Macrina Bakery

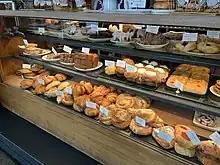
Interior of the bakery in SoDo, Seattle, in 2023

Owner Leslie Mackie founded Macrina Bakery in Belltown in 1993. Scott France is the chief executive officer of Macrina Bakery, as of 2018.